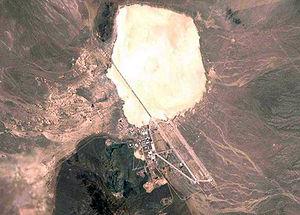
Storm Area 51, They Can't Stop All of Us est un événement Facebook qui s'est déroulé le 20 septembre 2019 à la Zone 51, une base de l'United States Air Force, dans le but d'effectuer un raid à l’intérieur de la zone pour y chercher des extraterrestres.